Michelle Dilhara

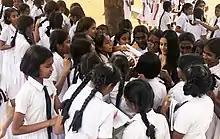
Dilhara with school kids

In 2019, she hosted the entertainment program Weekend Vinode along with Udith Abeyrathne and Rukshana Dissanayake which aired every Saturday on Swarnawahini. In 2018, she acted in the music video "Hitha Mage Nokiyama" sung by a newcomer Dilani Kasthuriarachchi. In 2019, she acted in Nilan Hettiarachchi's music video "Adara Belman". She also collaborated for the music video "Umathu Prema Kumara" sung by Sashika Nisansala in 2019.